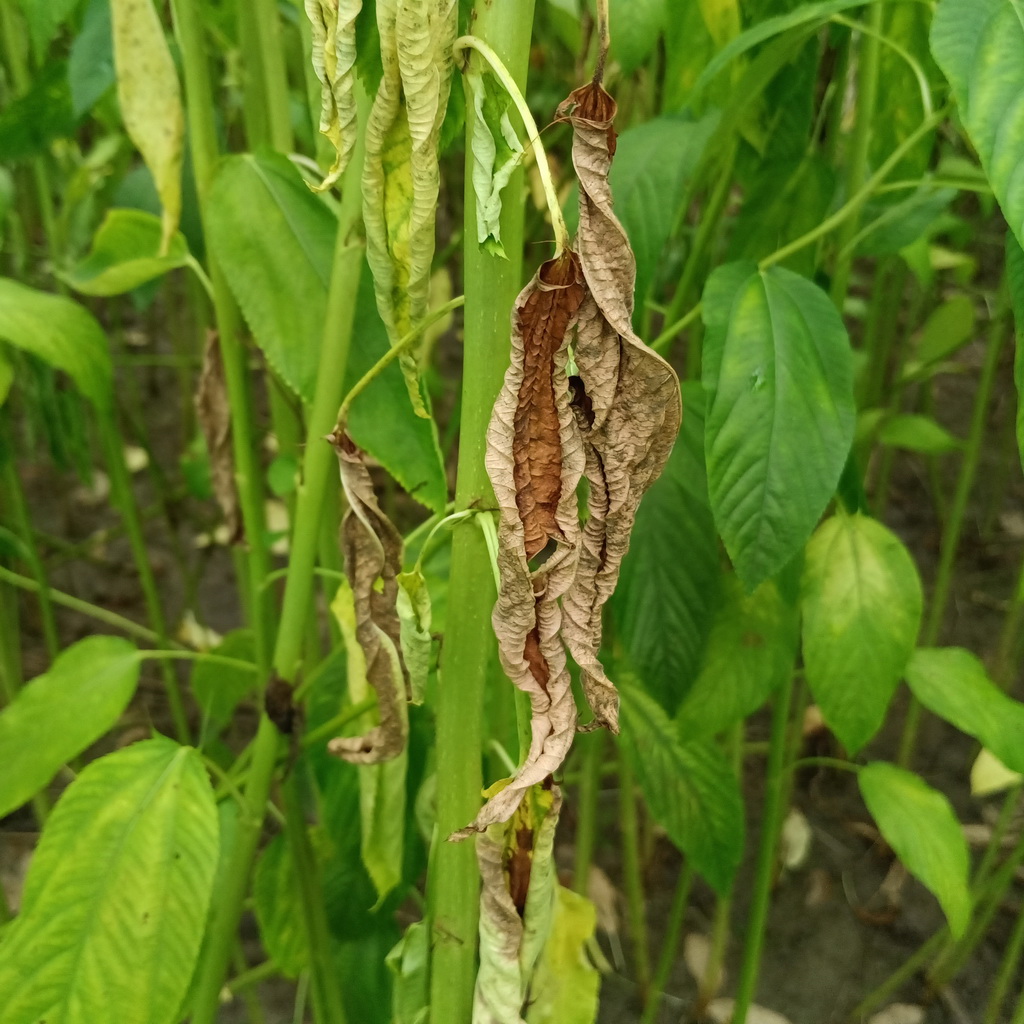
Label: Dieback